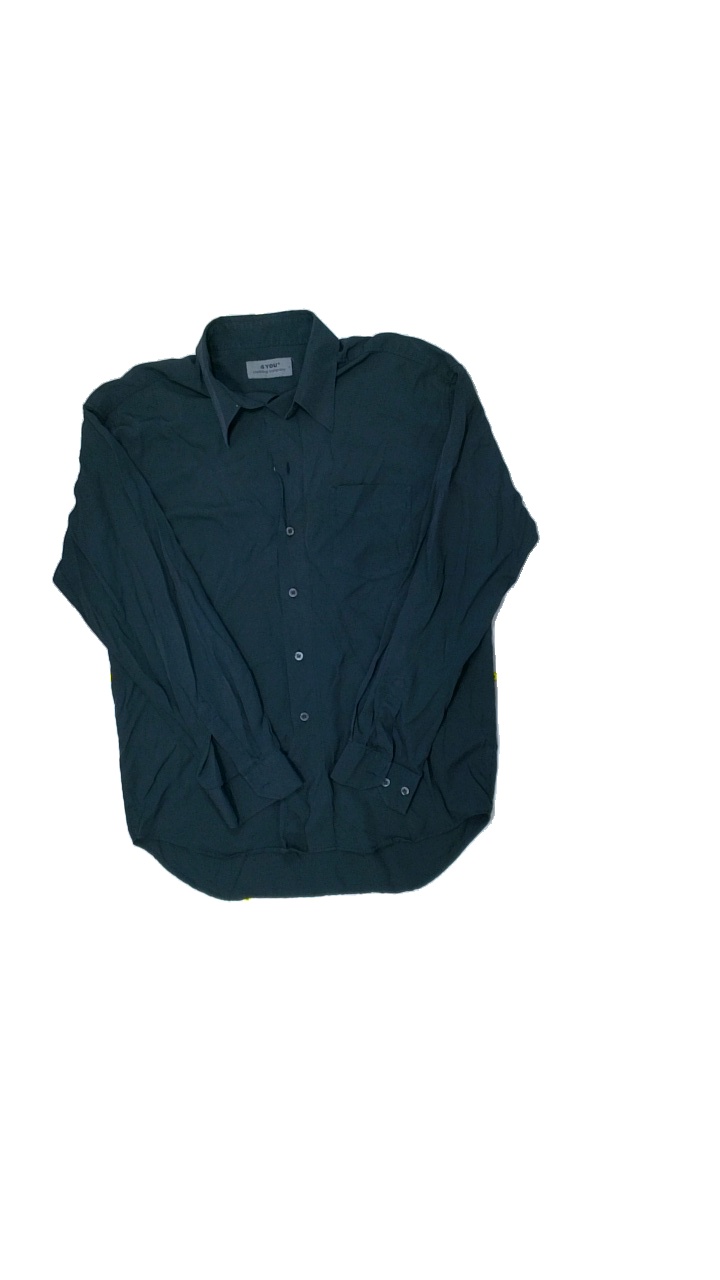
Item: Shirt (Men)
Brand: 4 You
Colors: Black, Green
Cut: None
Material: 57% cotton, 43% polyester
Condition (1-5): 2
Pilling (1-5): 5
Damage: washed out color and pressure damage on the fibers
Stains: Major
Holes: Major
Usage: Export
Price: <50